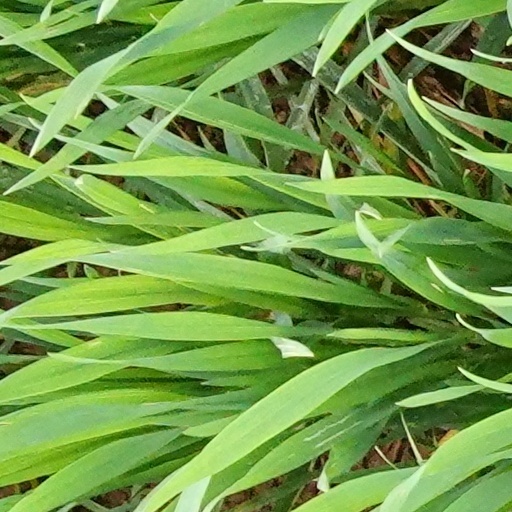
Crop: wheat